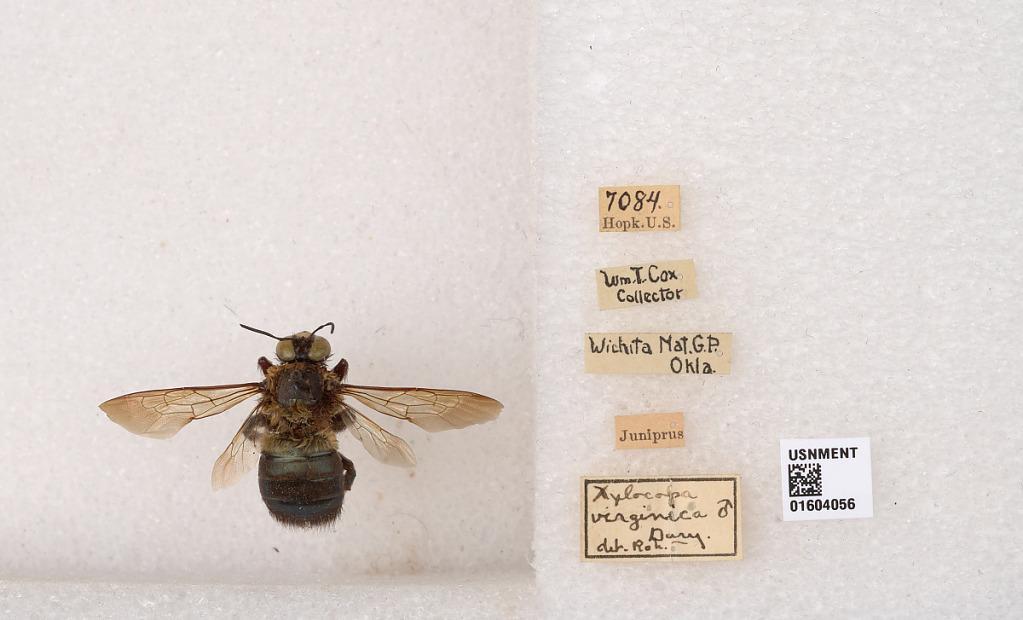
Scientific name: Xylocopa (Xylocopoides) virginica texana Cresson
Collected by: W. Cox
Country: United States
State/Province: Oklahoma
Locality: Wichita Nat. G.P.
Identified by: Roh.